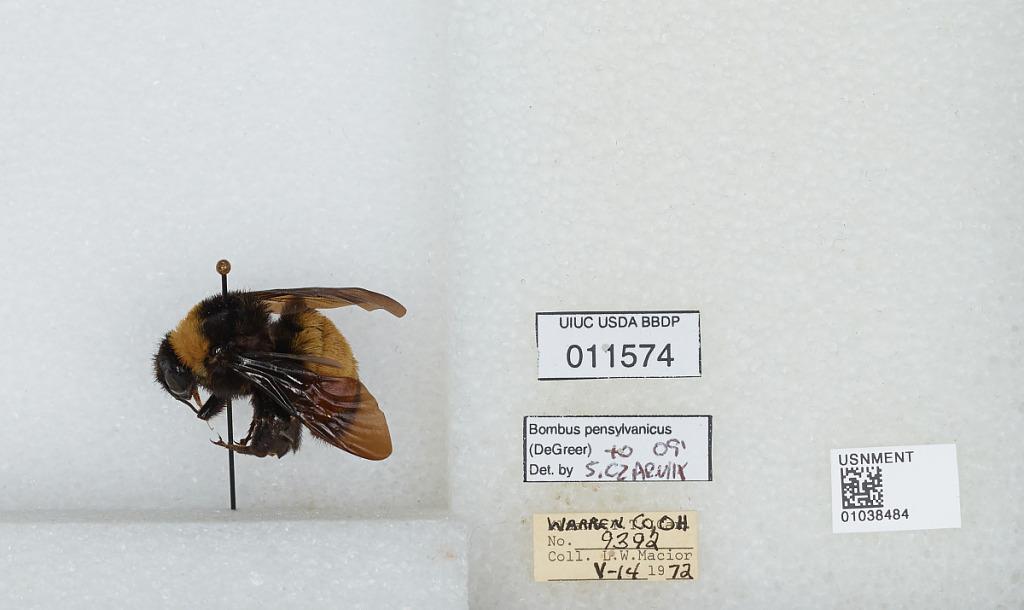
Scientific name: Bombus (Fervidobombus) pensylvanicus pensylvanicus (De Geer)
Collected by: L. Macior
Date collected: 1972-5-14
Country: United States
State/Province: Ohio
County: Warren
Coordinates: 39.4242, -84.1856
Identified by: Czarnik, S.